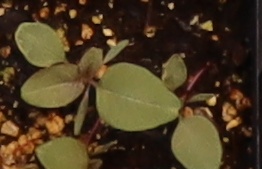
Label: Redroot Pigweed